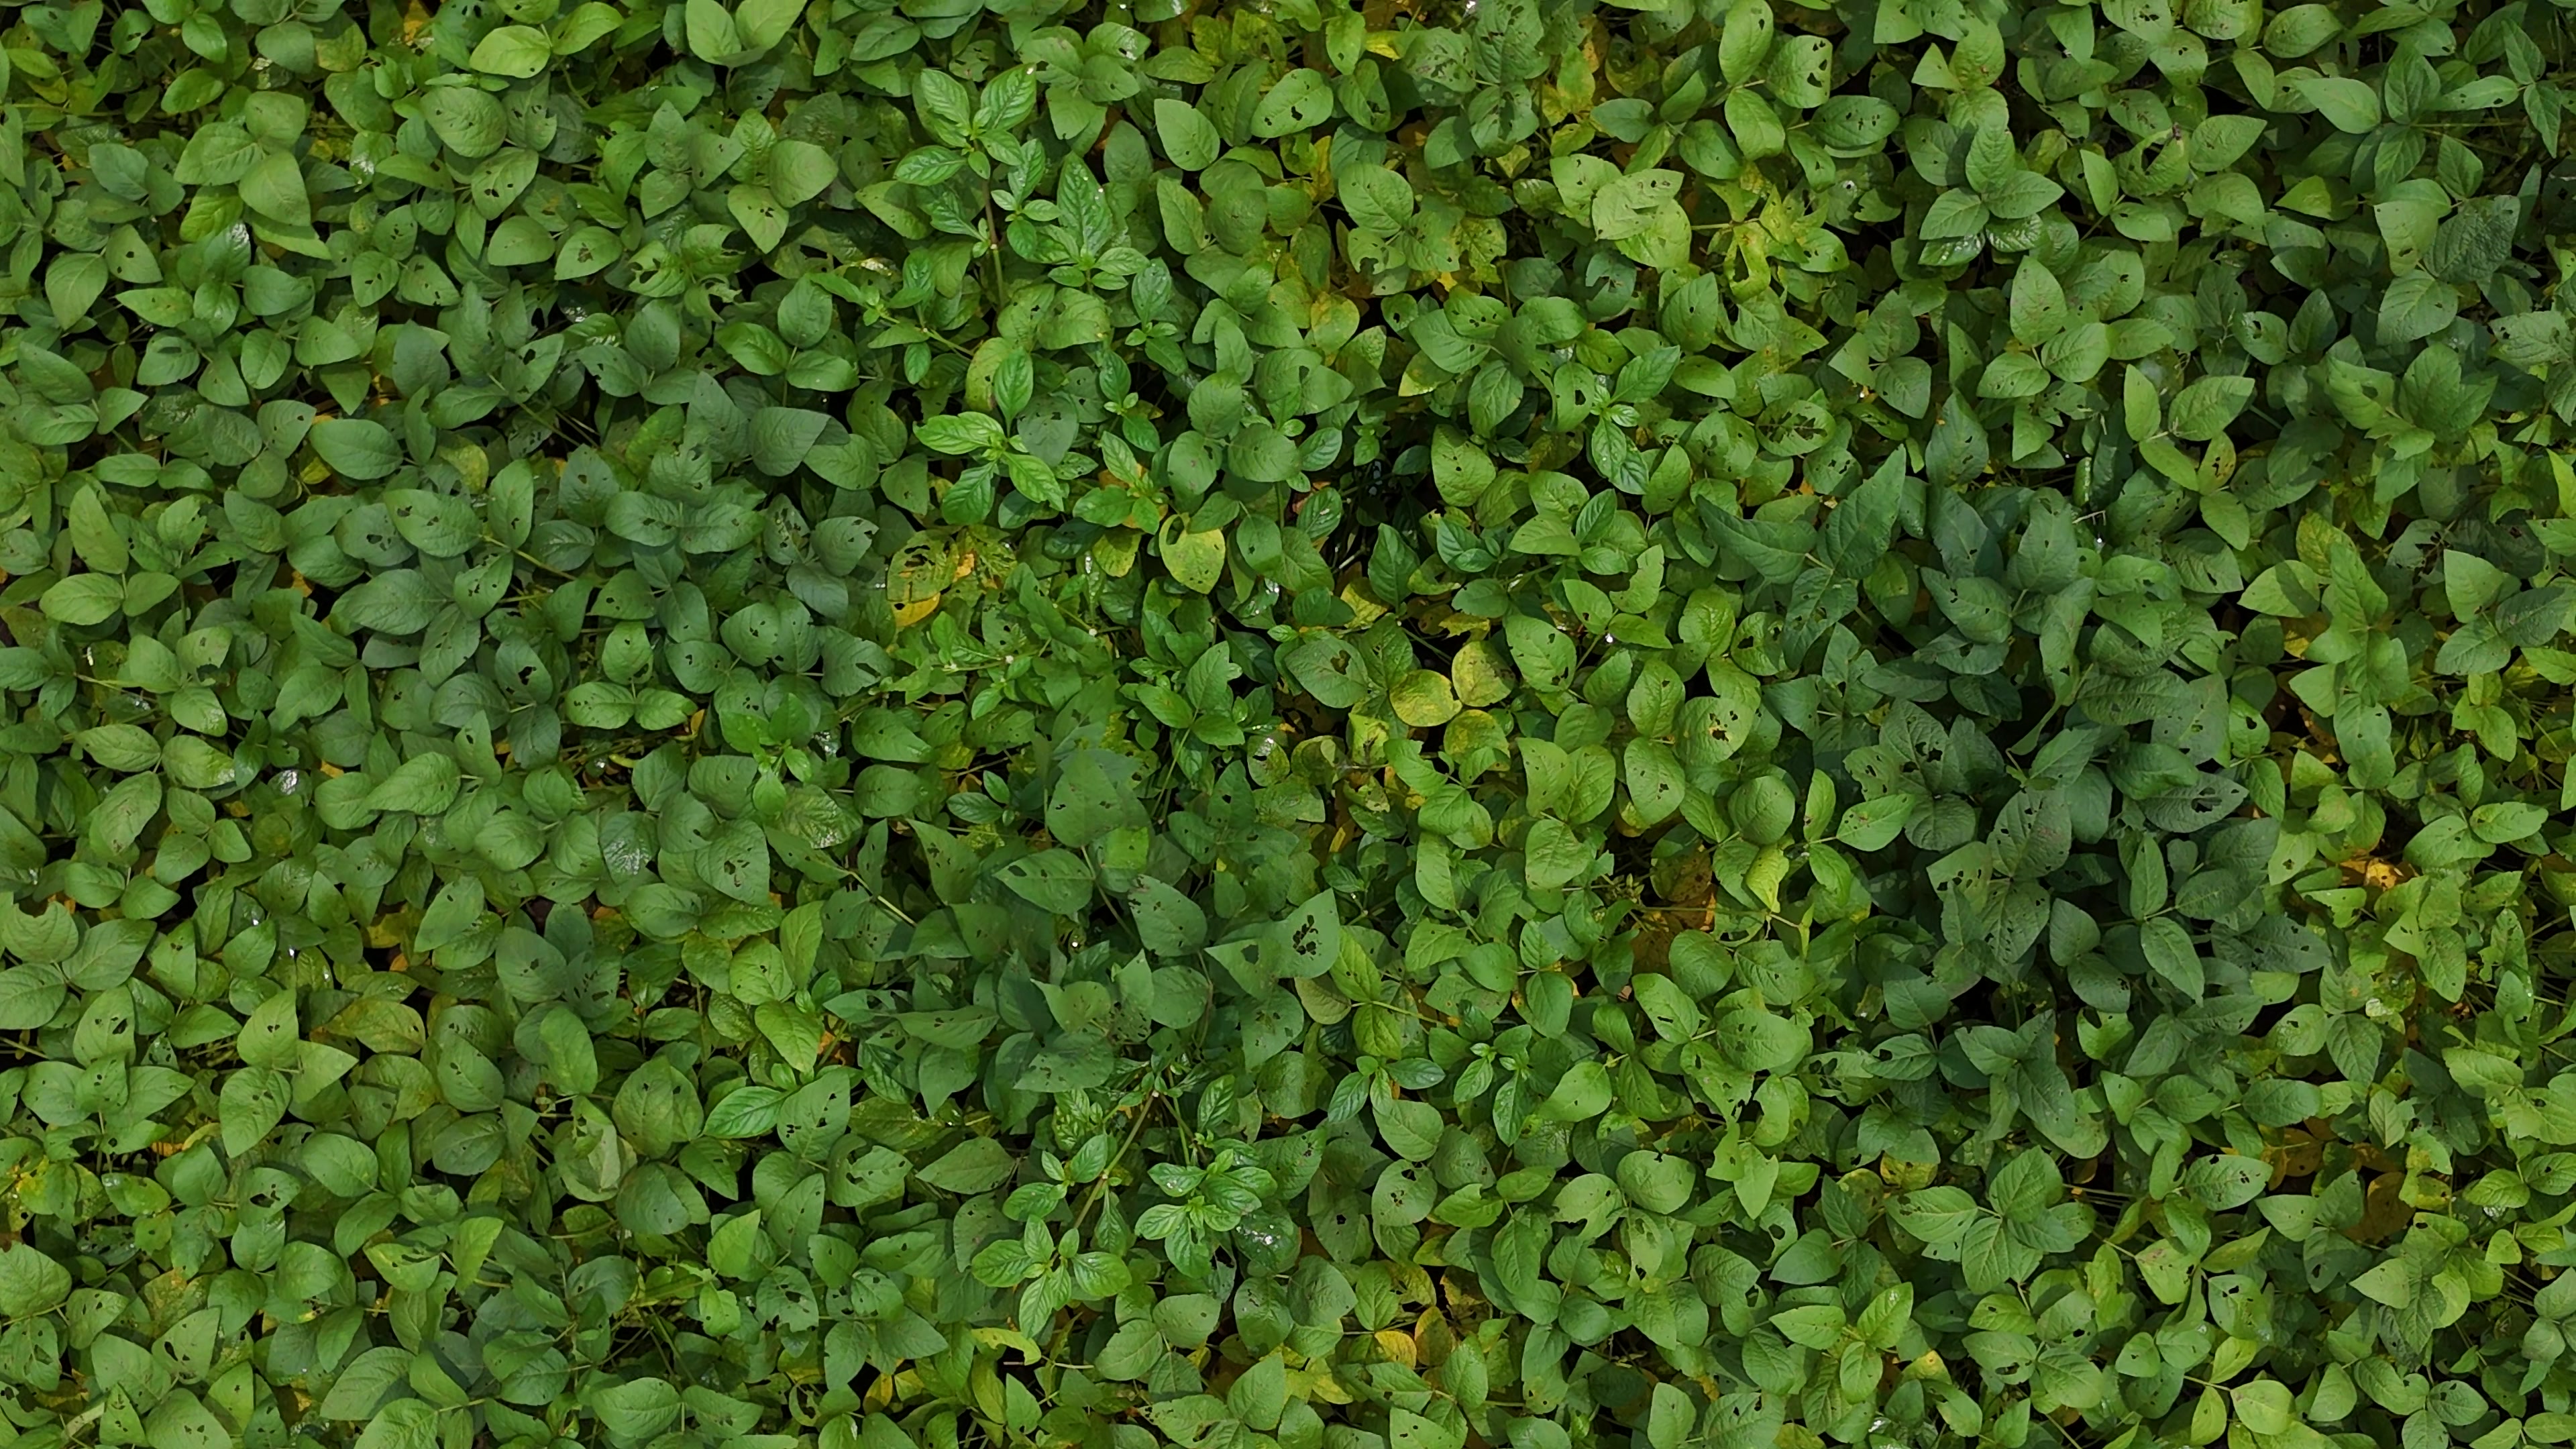
Label: Mosaic